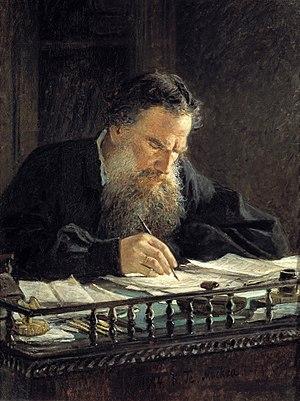
Créée à Paris en 1909-1910, la collection Nelson, née d'un partenariat entre le groupe britannique Thomas Nelson & Sons et un éditeur français, est l'un des ancêtres du livre au format poche. Publiés principalement en langue française avec la mention « Paris, Nelson Éditeurs, Londres, Édimbourg et New York », les ouvrages sont de petit format, cartonnés, toilés et recouverts d'une jaquette illustrée. La collection accueillit plusieurs centaines de volumes, vendus à un prix modique, jusqu'à la fin des années 1930. Ces livres sont aujourd'hui recherchés par les amateurs de petite bibliophilie.